Greater Germanic Reich

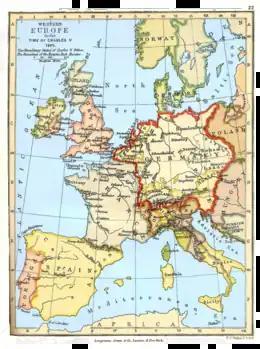
Western Europe in the time of Charles V (1525): the German part of the Holy Roman Empire is marked by the red borders.

This title was assumed by Hitler on 23 June 1941, at the suggestion of Himmler. On 12 December 1941 the Dutch right-wing nationalist Anton Mussert also addressed him in this fashion when he proclaimed his allegiance to Hitler during a visit to the Reich Chancellery in Berlin. He had wanted to address Hitler as "Führer aller Germanen" ("Führer of all Germanics"), but Hitler personally decreed the former style. Historian Loe de Jong speculates on the difference between the two: "Führer aller Germanen" implied a position separate from Hitler's role as "Führer und Reichskanzler des Grossdeutschen Reiches" ("Führer and Reich Chancellor of the Greater German Reich"), while "germanischer Führer" served more as an attribute of that main function. As late as 1944 occasional propaganda publications continued to refer to him by this unofficial title as well however. Mussert held that Hitler was predestined to become the Führer of Germanics because of his congruous personal history: Hitler originally was an Austrian national, who enlisted in the Bavarian army and lost his Austrian citizenship. He thus remained stateless for seven years, during which, according to Mussert, he was "the Germanic leader and nothing else".